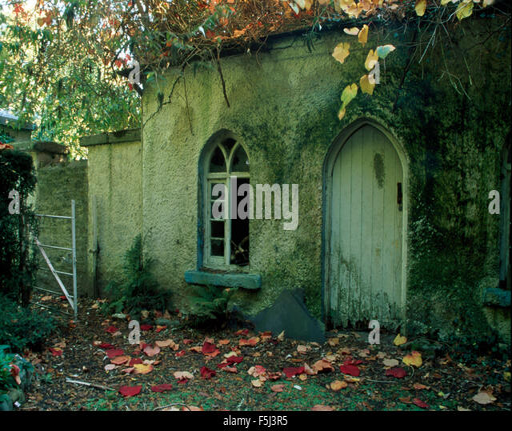
exterior of dilapidated cottage with a gothic window and door